Kroadh

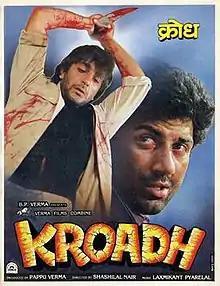
Poster

Kroadh is a 1990 Indian Bollywood action film directed by Shashilal K. Nair. It stars Sunny Deol, Sanjay Dutt, Amrita Singh, Sonam in pivotal roles.